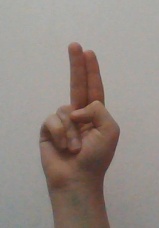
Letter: taa